Thomisus onustus

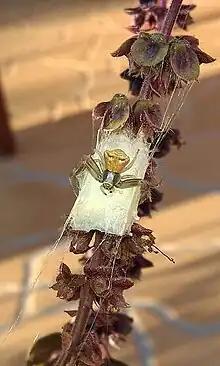
Female guarding her eggs (Kassiopi, Corfu, Greece)

"T. onustus" is a medium-sized spider that exhibits sexual dimorphism, with females between lengths of 7–11 mm and smaller males ranging between lengths of 2–4 mm. Females are heavy-bodied and mostly stationary, whereas males are slender and more motile. Females have a pink, yellow, or white prosoma and males are brown to green-yellow in color. Both sexes have a triangular opisthosoma. This species can be distinguished from its close relative "Thomisus zyuzini" by its long ventral tibial apophysis and retrolateral tibial apophysis, the arrangement of the basal tibia tubercle on the male palp, and the circular intromittent orifice, which is oriented anteriad in the epigynum.